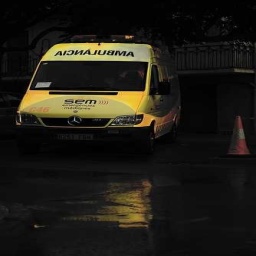
Label: ambulance